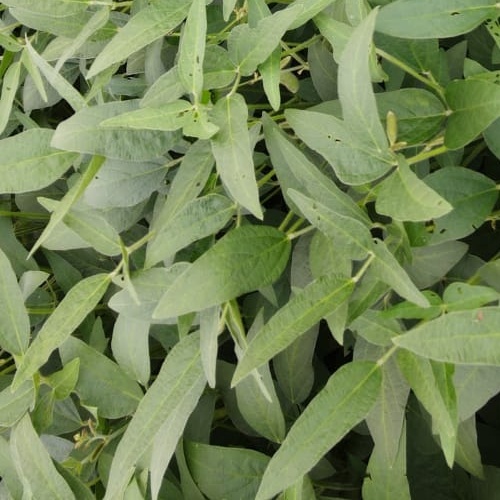
Label: Diabrotica_speciosa